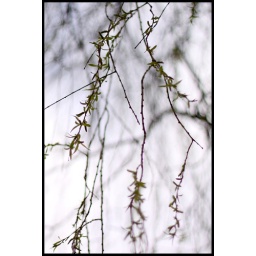
tree branches against sky